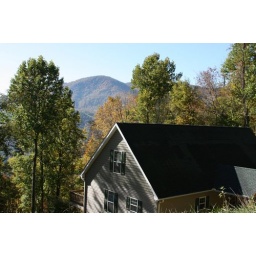
Another shot from the road looking over the house